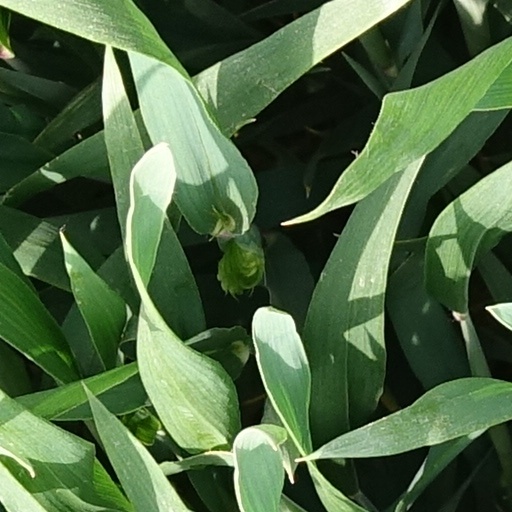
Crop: wheat